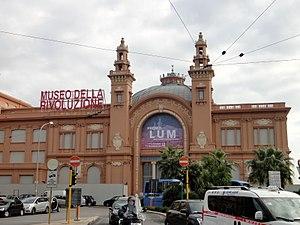
Le Teatro Margherita est l'un des théâtres historiques de la ville de Bari, rouvert en décembre 2018 après une longue restauration et transformé en musée d'art contemporain.